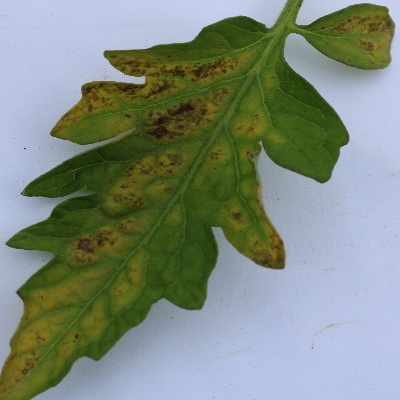
Crop: Tomato
Condition: septoria leaf spot